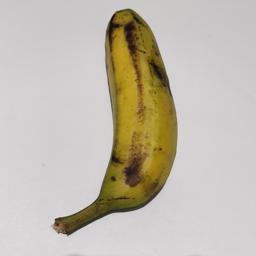
Banana variety: Sagor Kola